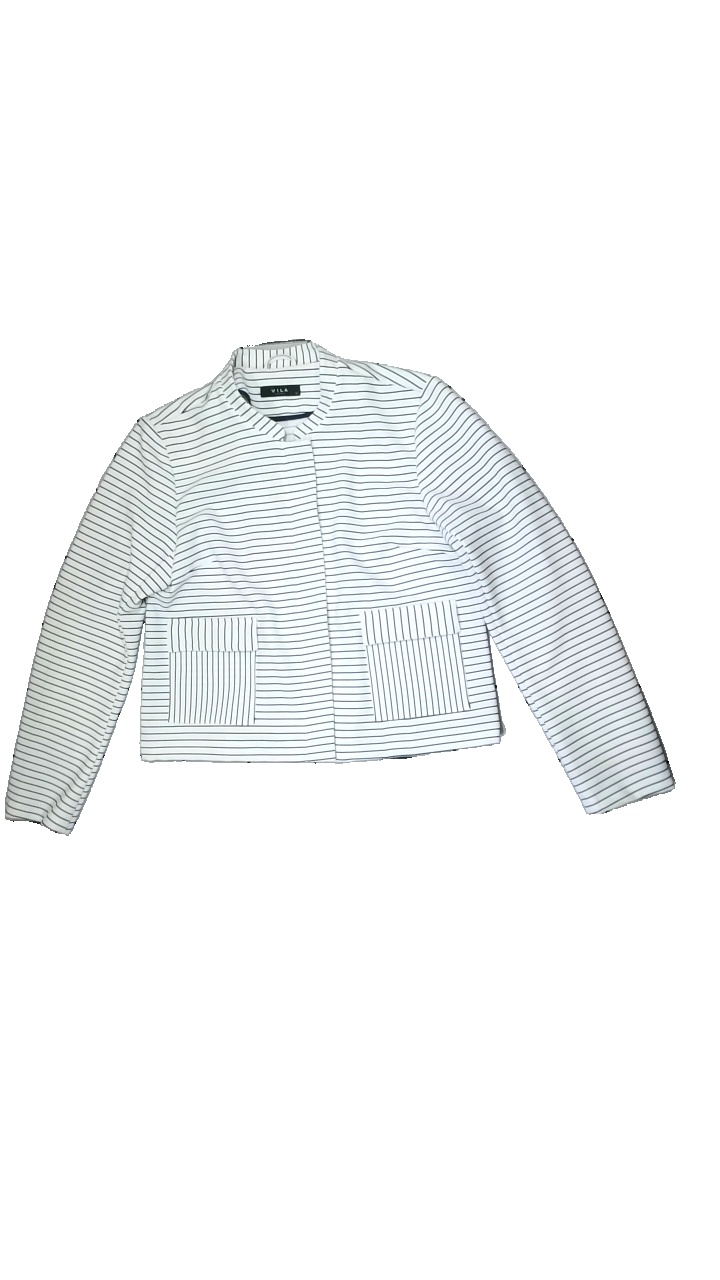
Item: Blazer (Ladies)
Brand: Vila
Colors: White, Black
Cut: Regular
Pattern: Striped
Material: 100% polyester
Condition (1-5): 3
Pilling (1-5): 5
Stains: Minor
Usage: Export
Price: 50-100